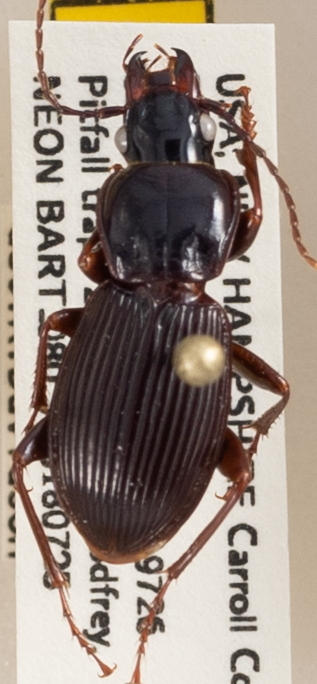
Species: Pterostichus coracinus
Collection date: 2018-07-25
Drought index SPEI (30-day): -0.058
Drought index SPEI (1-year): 0.04
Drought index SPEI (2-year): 0.334